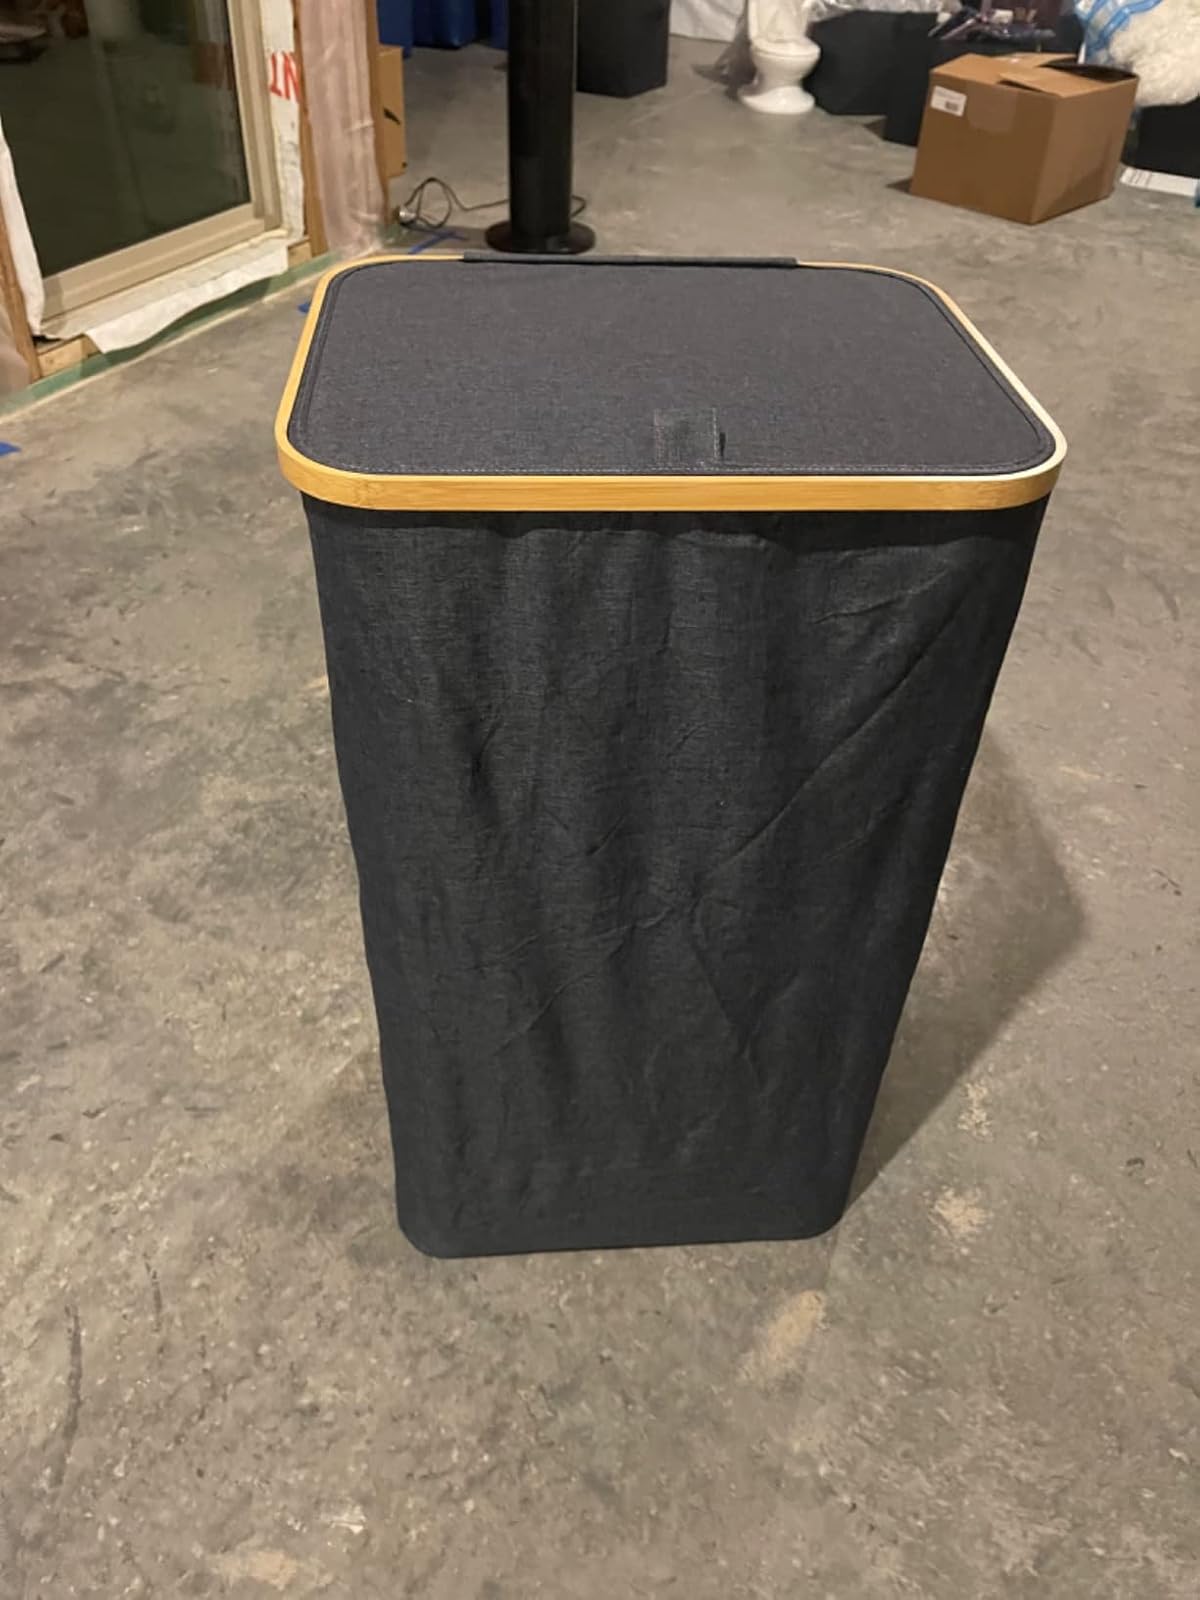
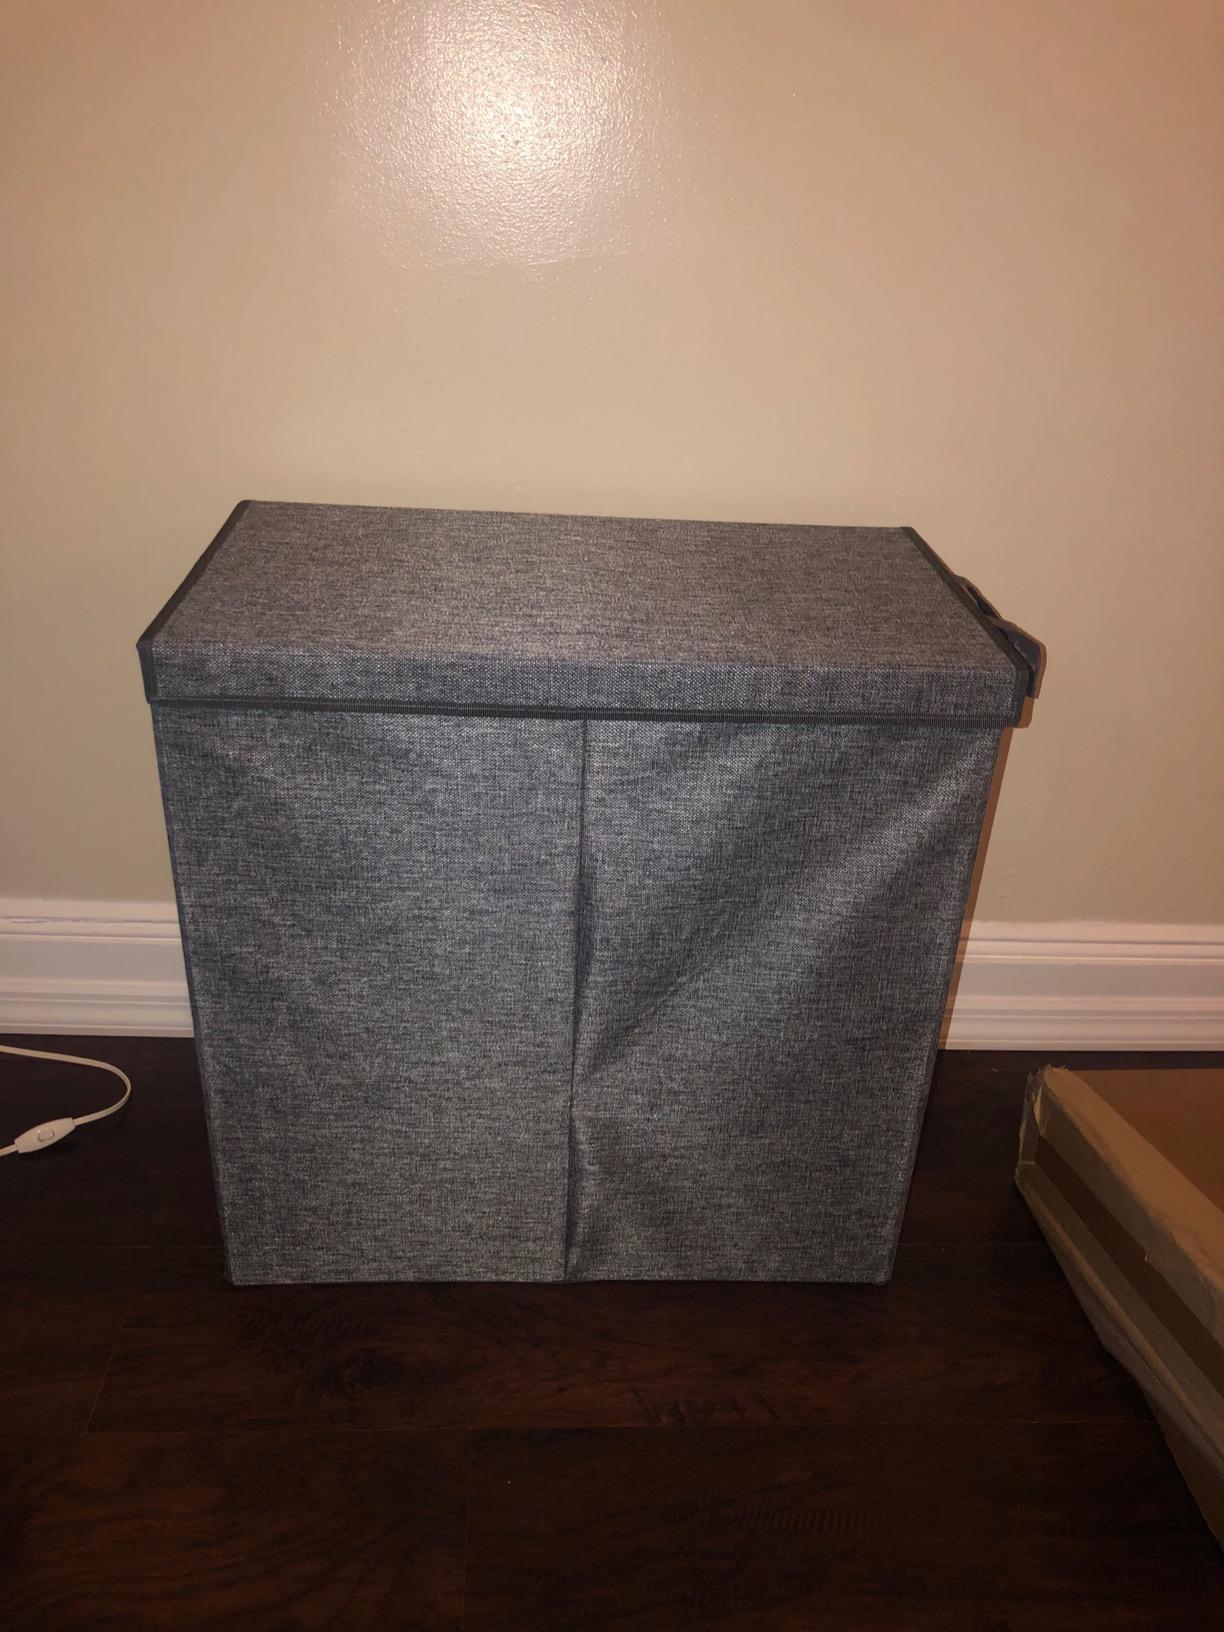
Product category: items_hamper
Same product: no